Dominique Anglade

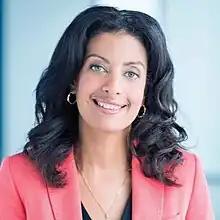
Anglade in 2020

Dominique Anglade (born January 31, 1974) is a Canadian engineer, businesswoman and former politician who served as the leader of the Quebec Liberal Party and leader of the Opposition of Quebec from May 11, 2020 to December 1, 2022. She has served as a member of the National Assembly of Quebec from 2015 to 2022, representing Saint-Henri–Sainte-Anne. She is the first woman to lead the Quebec Liberal Party, the first black woman to lead a provincial party in Canada (at the federal level, Vivian Barbot was interim leader of the Bloc Québécois in 2011), and the first person of Haitian descent to be a cabinet minister in Canada. She is the daughter of the academic Georges Anglade. She was also the first woman CEO of Montréal International.